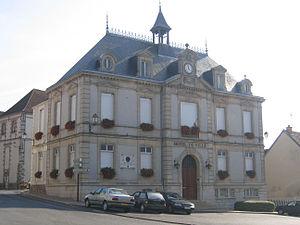
Façade de la mairie de Montmirail (Marne, France). Taken on september 4th 2005, by Thibault Taillandier. All right released.